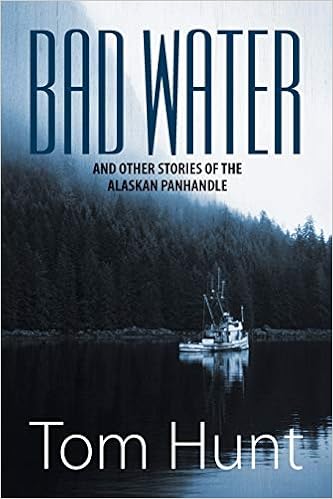
Bad Water and Other Stories of the Alaskan Panhandle
Category: Books
About the Author om Hunt and his wife live on a small island about a mile from Ketchikan, Alaska. There aren't any cars or roads, so everyone lives on or by the water. They've worked in construction, commercial fishing and teaching. "We live in a cove named Whiskey Cove, a name from prohibition days when Canadian liquor was sold to locals before it was transported to town. The first paragraph of "Making Do" is a good description of Whiskey Cove."
Features: Bad Water and Other Stories of the Alaskan Panhandle is a book of short stories set in southeast Alaska on an archipelago about the size of Florida. There are not many people and most of them live in a few small scattered towns. Some live in the more remote areas of the thousands of miles of coastline and hundreds of backwater bays and coves, making a living at whatever is available. Alaska is a place where geography and weather dictate human behavior, and that could mean eating the same dried beans, rice, deer meat and fish for a good part of the year. With no freeways and little law enforcement (a 911call means contacting the Coast Guard), people must learn to be self-sufficient, especially in times of emergencies. Sometimes people make their own solutions to solve problems. If a solution doesn't work and you're still alive, it's time to try another! The folks that live in this remote part of Alaska do whatever it takes to make it work. There's a freedom that can't be had in civilization, but the price is high. These are their stories. Tom Hunt and his wife live on a small island about a mile from Ketchikan, Alaska. There aren't any cars or roads, so everyone lives on or by the water. They've worked in construction, commercial fishing and teaching. "We live in a cove named Whiskey Cove, a name from prohibition days when Canadian liquor was sold to locals before it was transported to town. The first paragraph of "Making Do" is a good description of Whiskey Cove." Publisher's website: http://sbpra.com/TomHunt